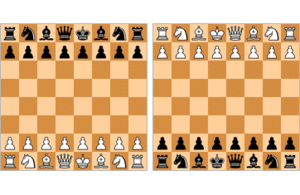
Le blitz à quatre ou double blitz est une variante du jeu d'échecs populaire aussi connue sous de nombreuses autres appellations en anglais.